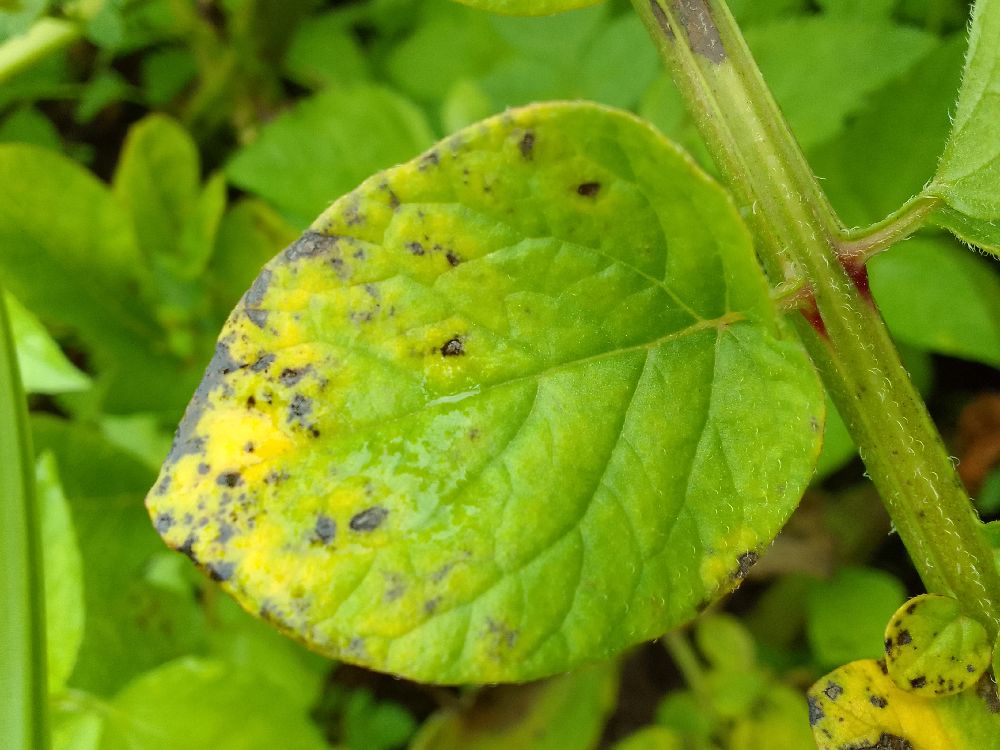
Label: Early blight